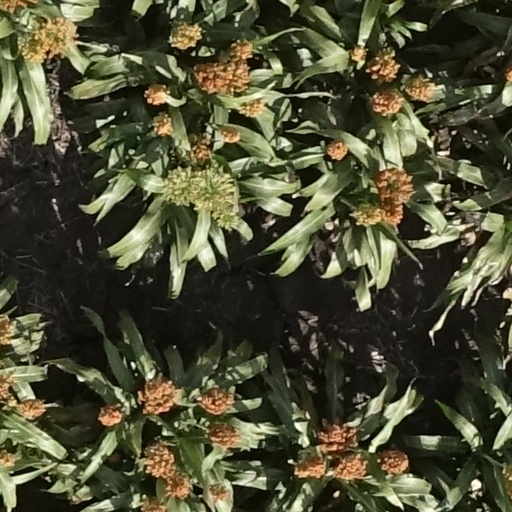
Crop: sorghum